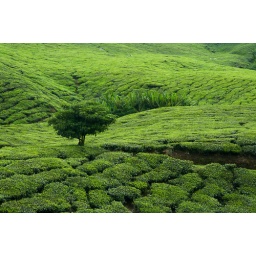
Lone tree in a field of tea bushes; Sungai Palas tea plantation, Cameron Highlands, Malaysia